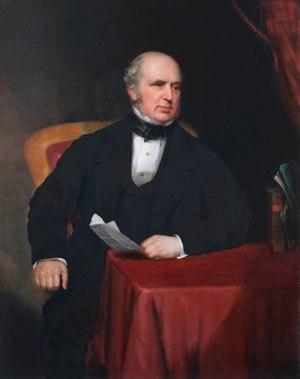
Le rôle du président est de représenter l'institution et de promouvoir la profession d'ingénieur civil auprès du public.